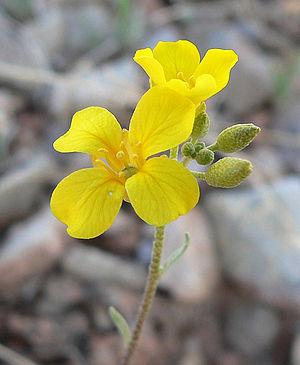
Lesquerella est un genre végétal de la famille des Brassicaceae. Un grand nombre des espèces ayant fait partie de ce genre ont été déplacées en 2002 dans les genres Physaria ou Paysonia.